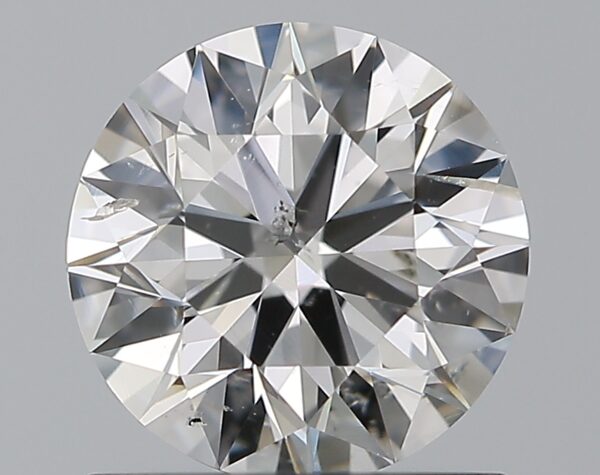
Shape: round
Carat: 1
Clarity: SI2
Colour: G
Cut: EX
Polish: EX
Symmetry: EX
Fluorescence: N
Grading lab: GIA
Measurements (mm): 6.43 x 6.45 x 3.96